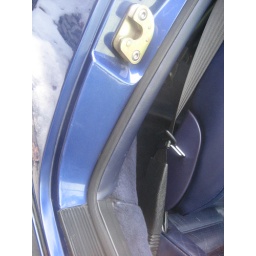
door jamb and latch, snow on the ground in reflection.